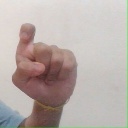
अक्षर: इ